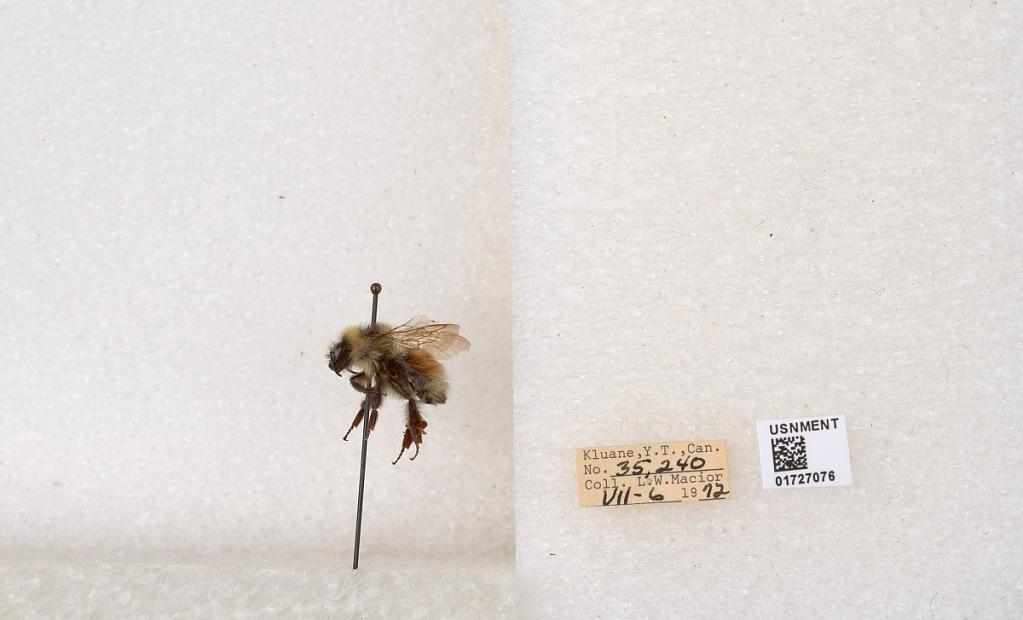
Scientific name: Bombus (Pyrobombus) sylvicola Kirby
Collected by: L. Macior
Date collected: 1972-7-6
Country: Canada
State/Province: Yukon
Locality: Kluane
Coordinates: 61.2426, -139.113